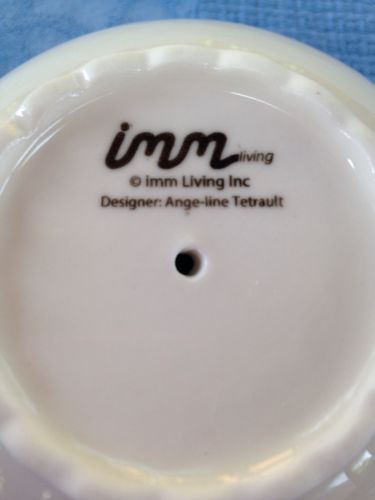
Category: mug